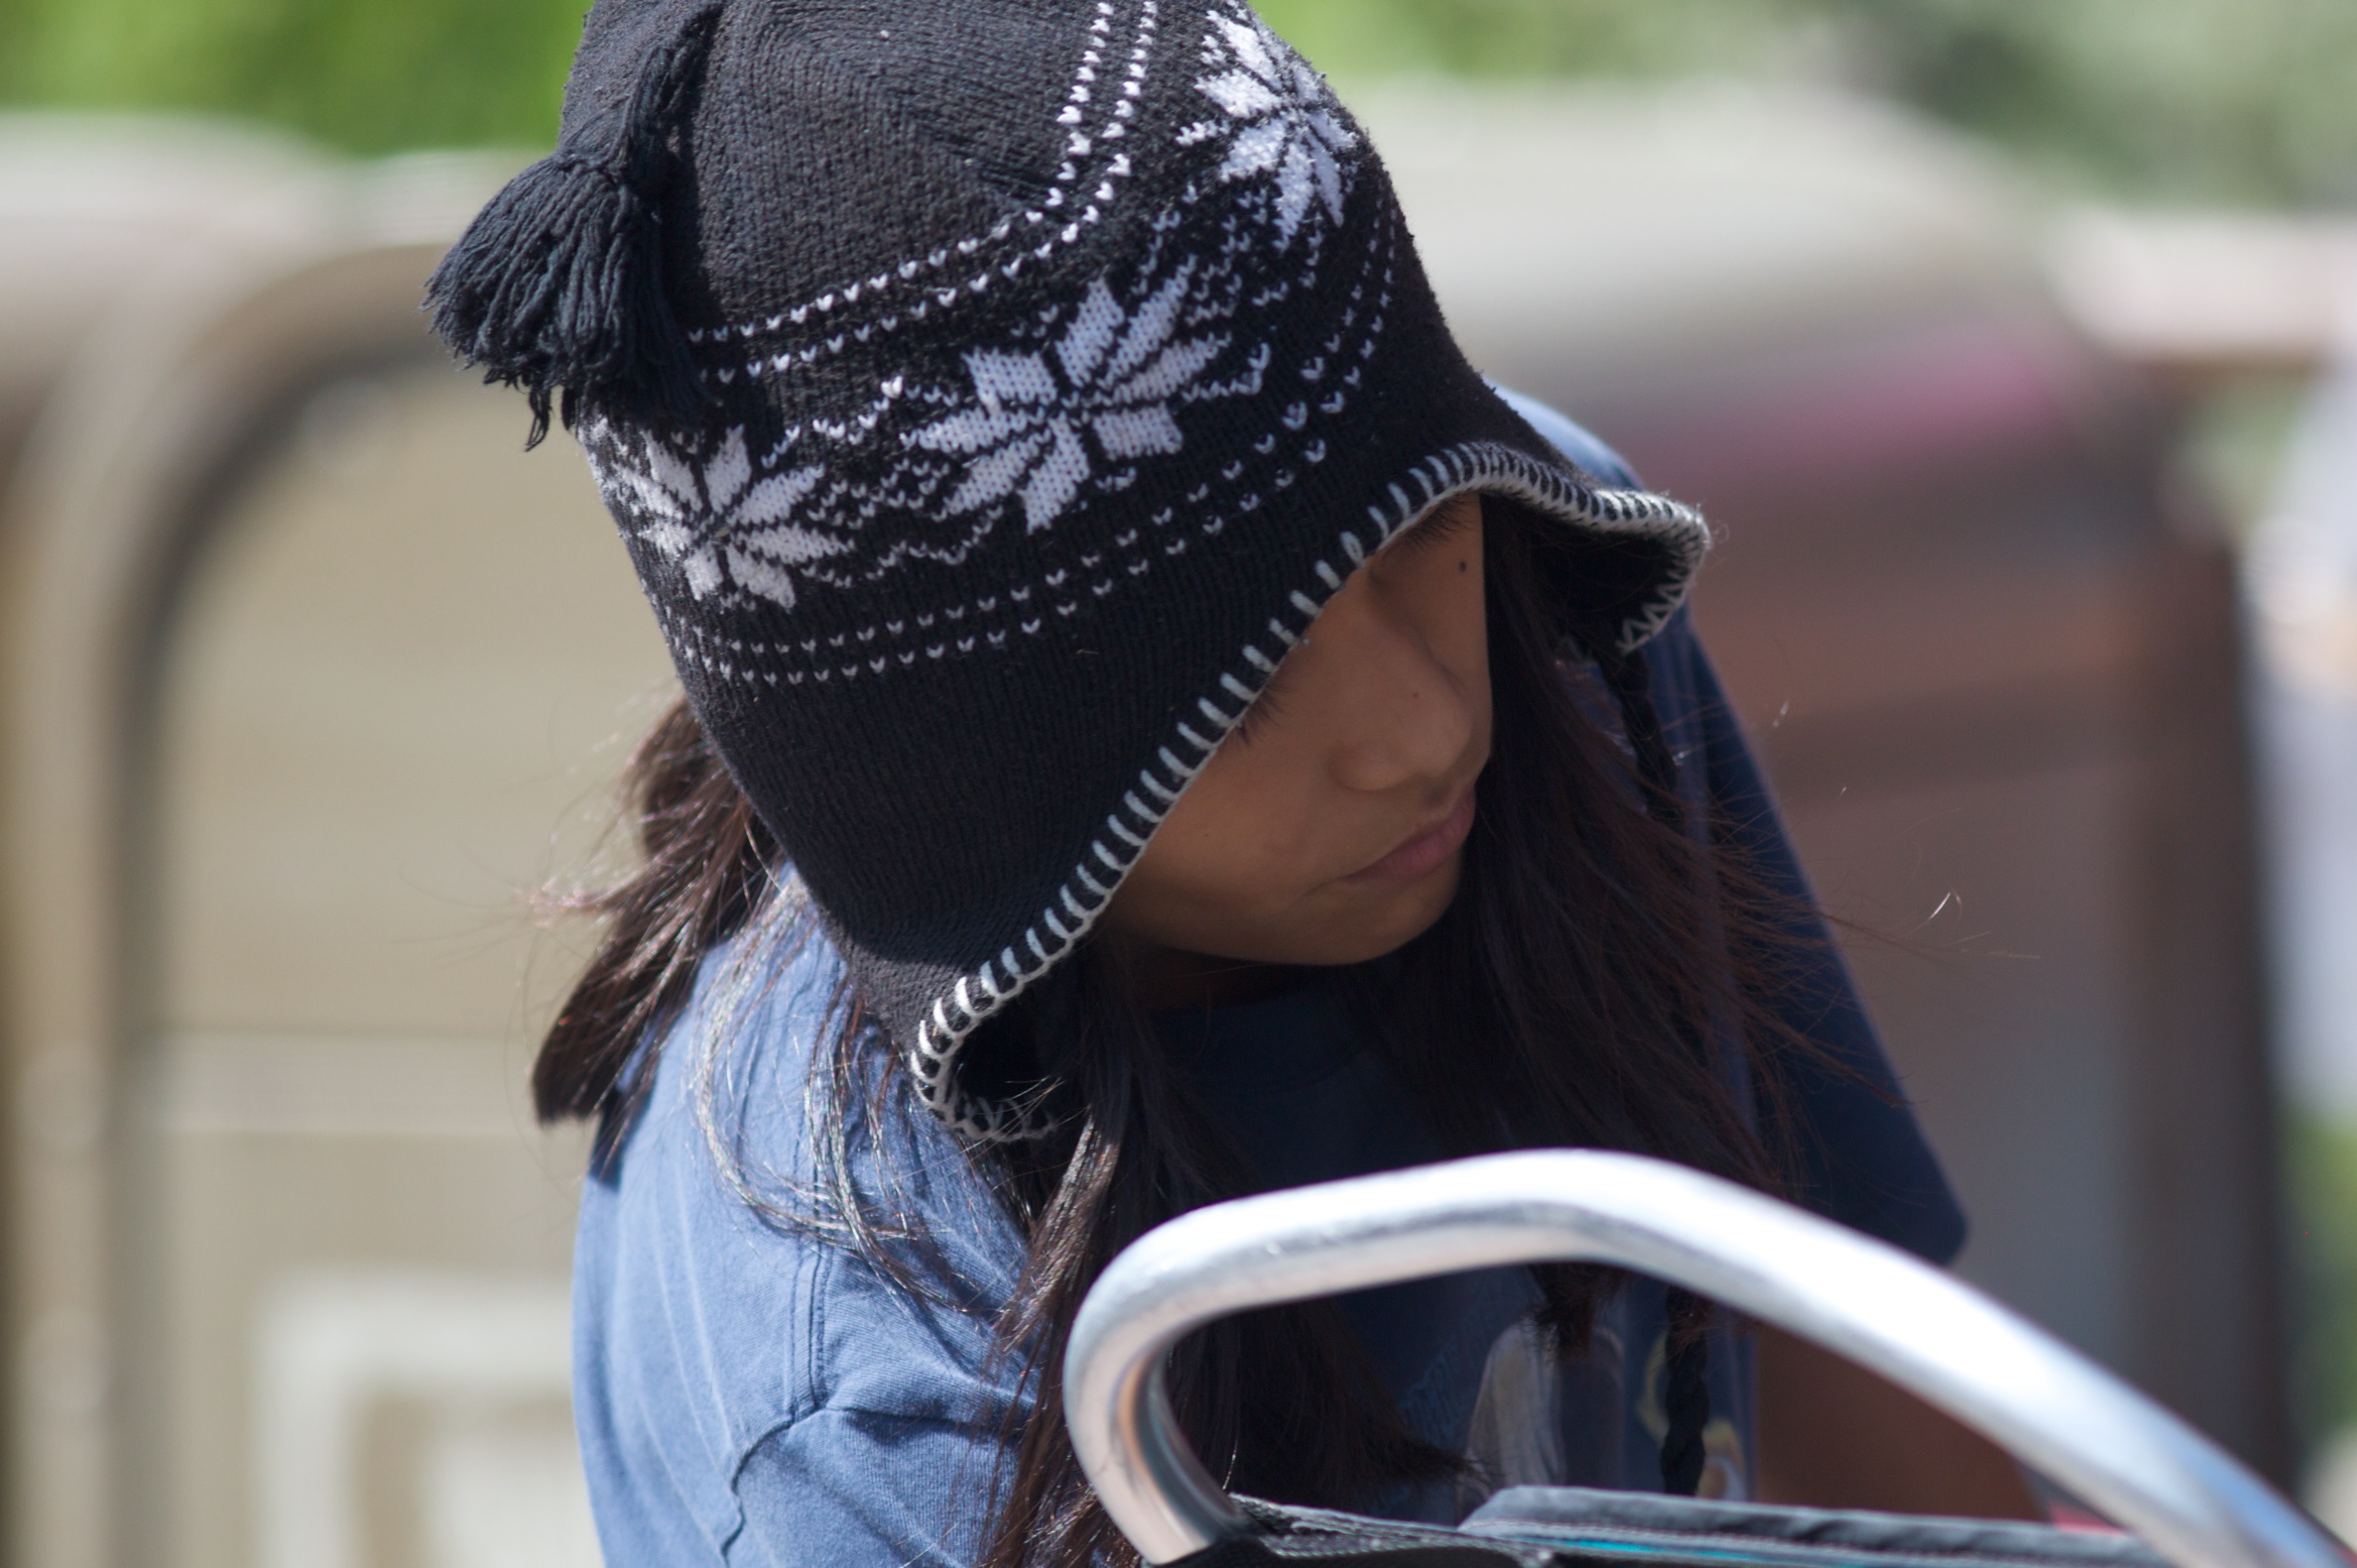
girl, portrait, spring, hat, fashion, blue, clothing, lady, headgear, disney, glasses, cap, head, fiveku, photosafari, fashion accessory